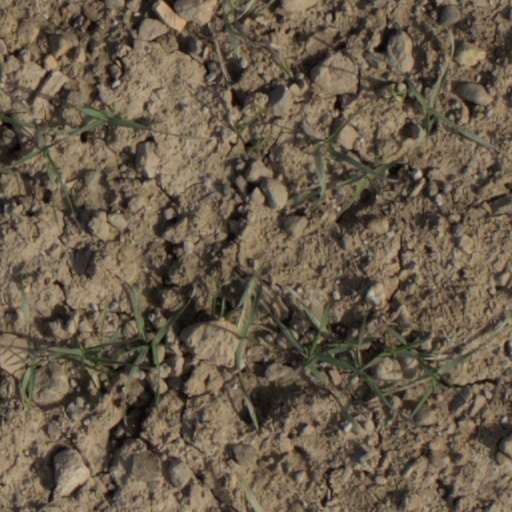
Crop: wheat